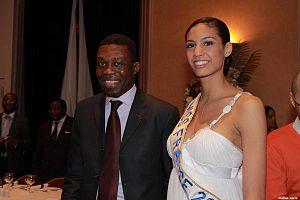
Patrick Lozès et Chloé Mortaud, Miss France 2009 au dîner annuel du CRAN le 5 février 2009.
Chloé Mortaud, née le 19 septembre 1989 à Lisieux, est une reine de beauté et animatrice de télévision franco-américaine. Elle a été élue Miss Albigeois Midi-Pyrénées 2008 puis Miss France 2009, ce qui fait d'elle la 79ᵉ Miss France. Elle est aussi la 5ᵉ dauphine de Miss Univers 2009 et la 3ᵉ dauphine de Miss Monde 2009.